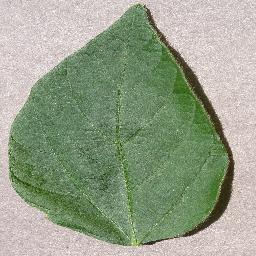
Label: Soybean___healthy